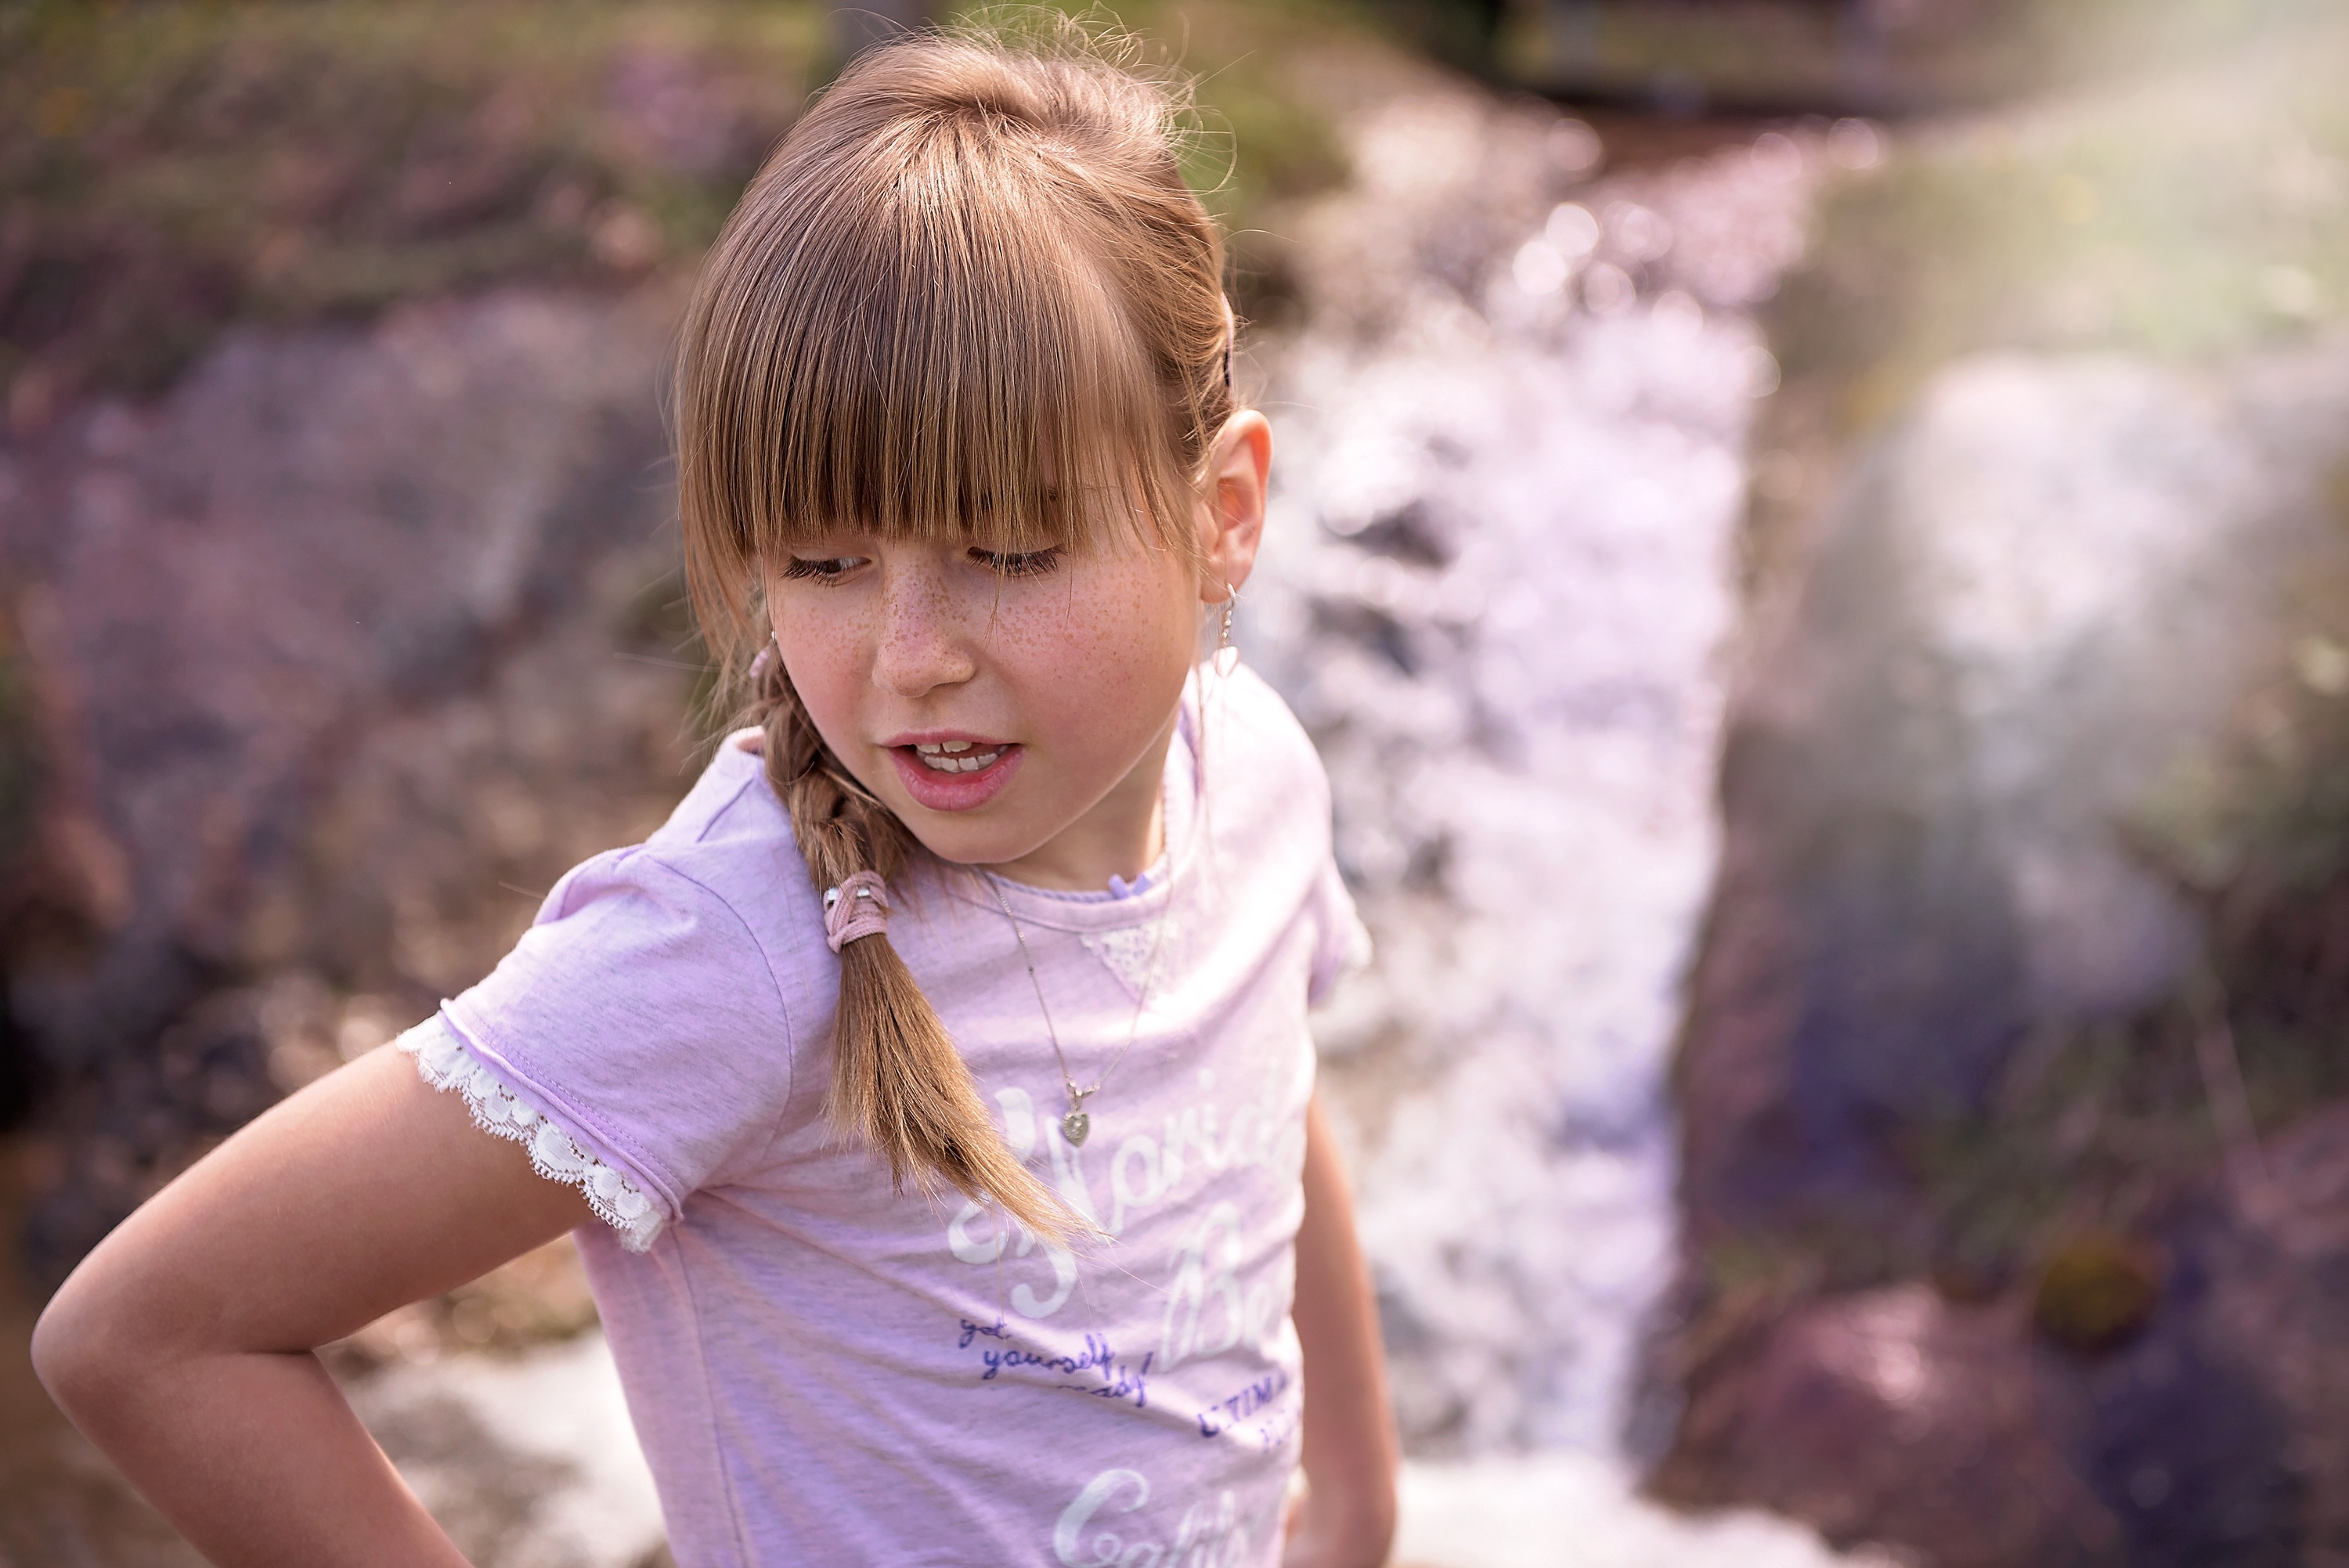
nature, person, people, girl, flower, portrait, spring, child, human, lighting, season, family, infant, toddler, eye, skin, out, portrait photography